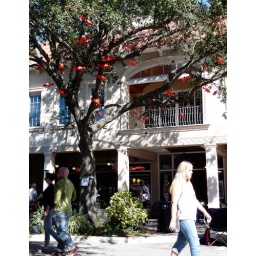
fish in trees